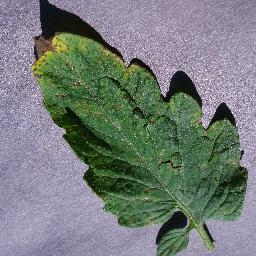
Label: Tomato___Septoria_leaf_spot